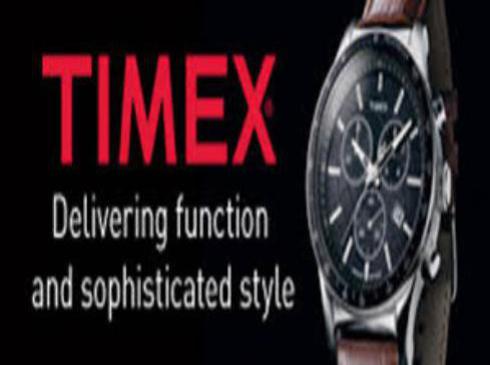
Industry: Clothes